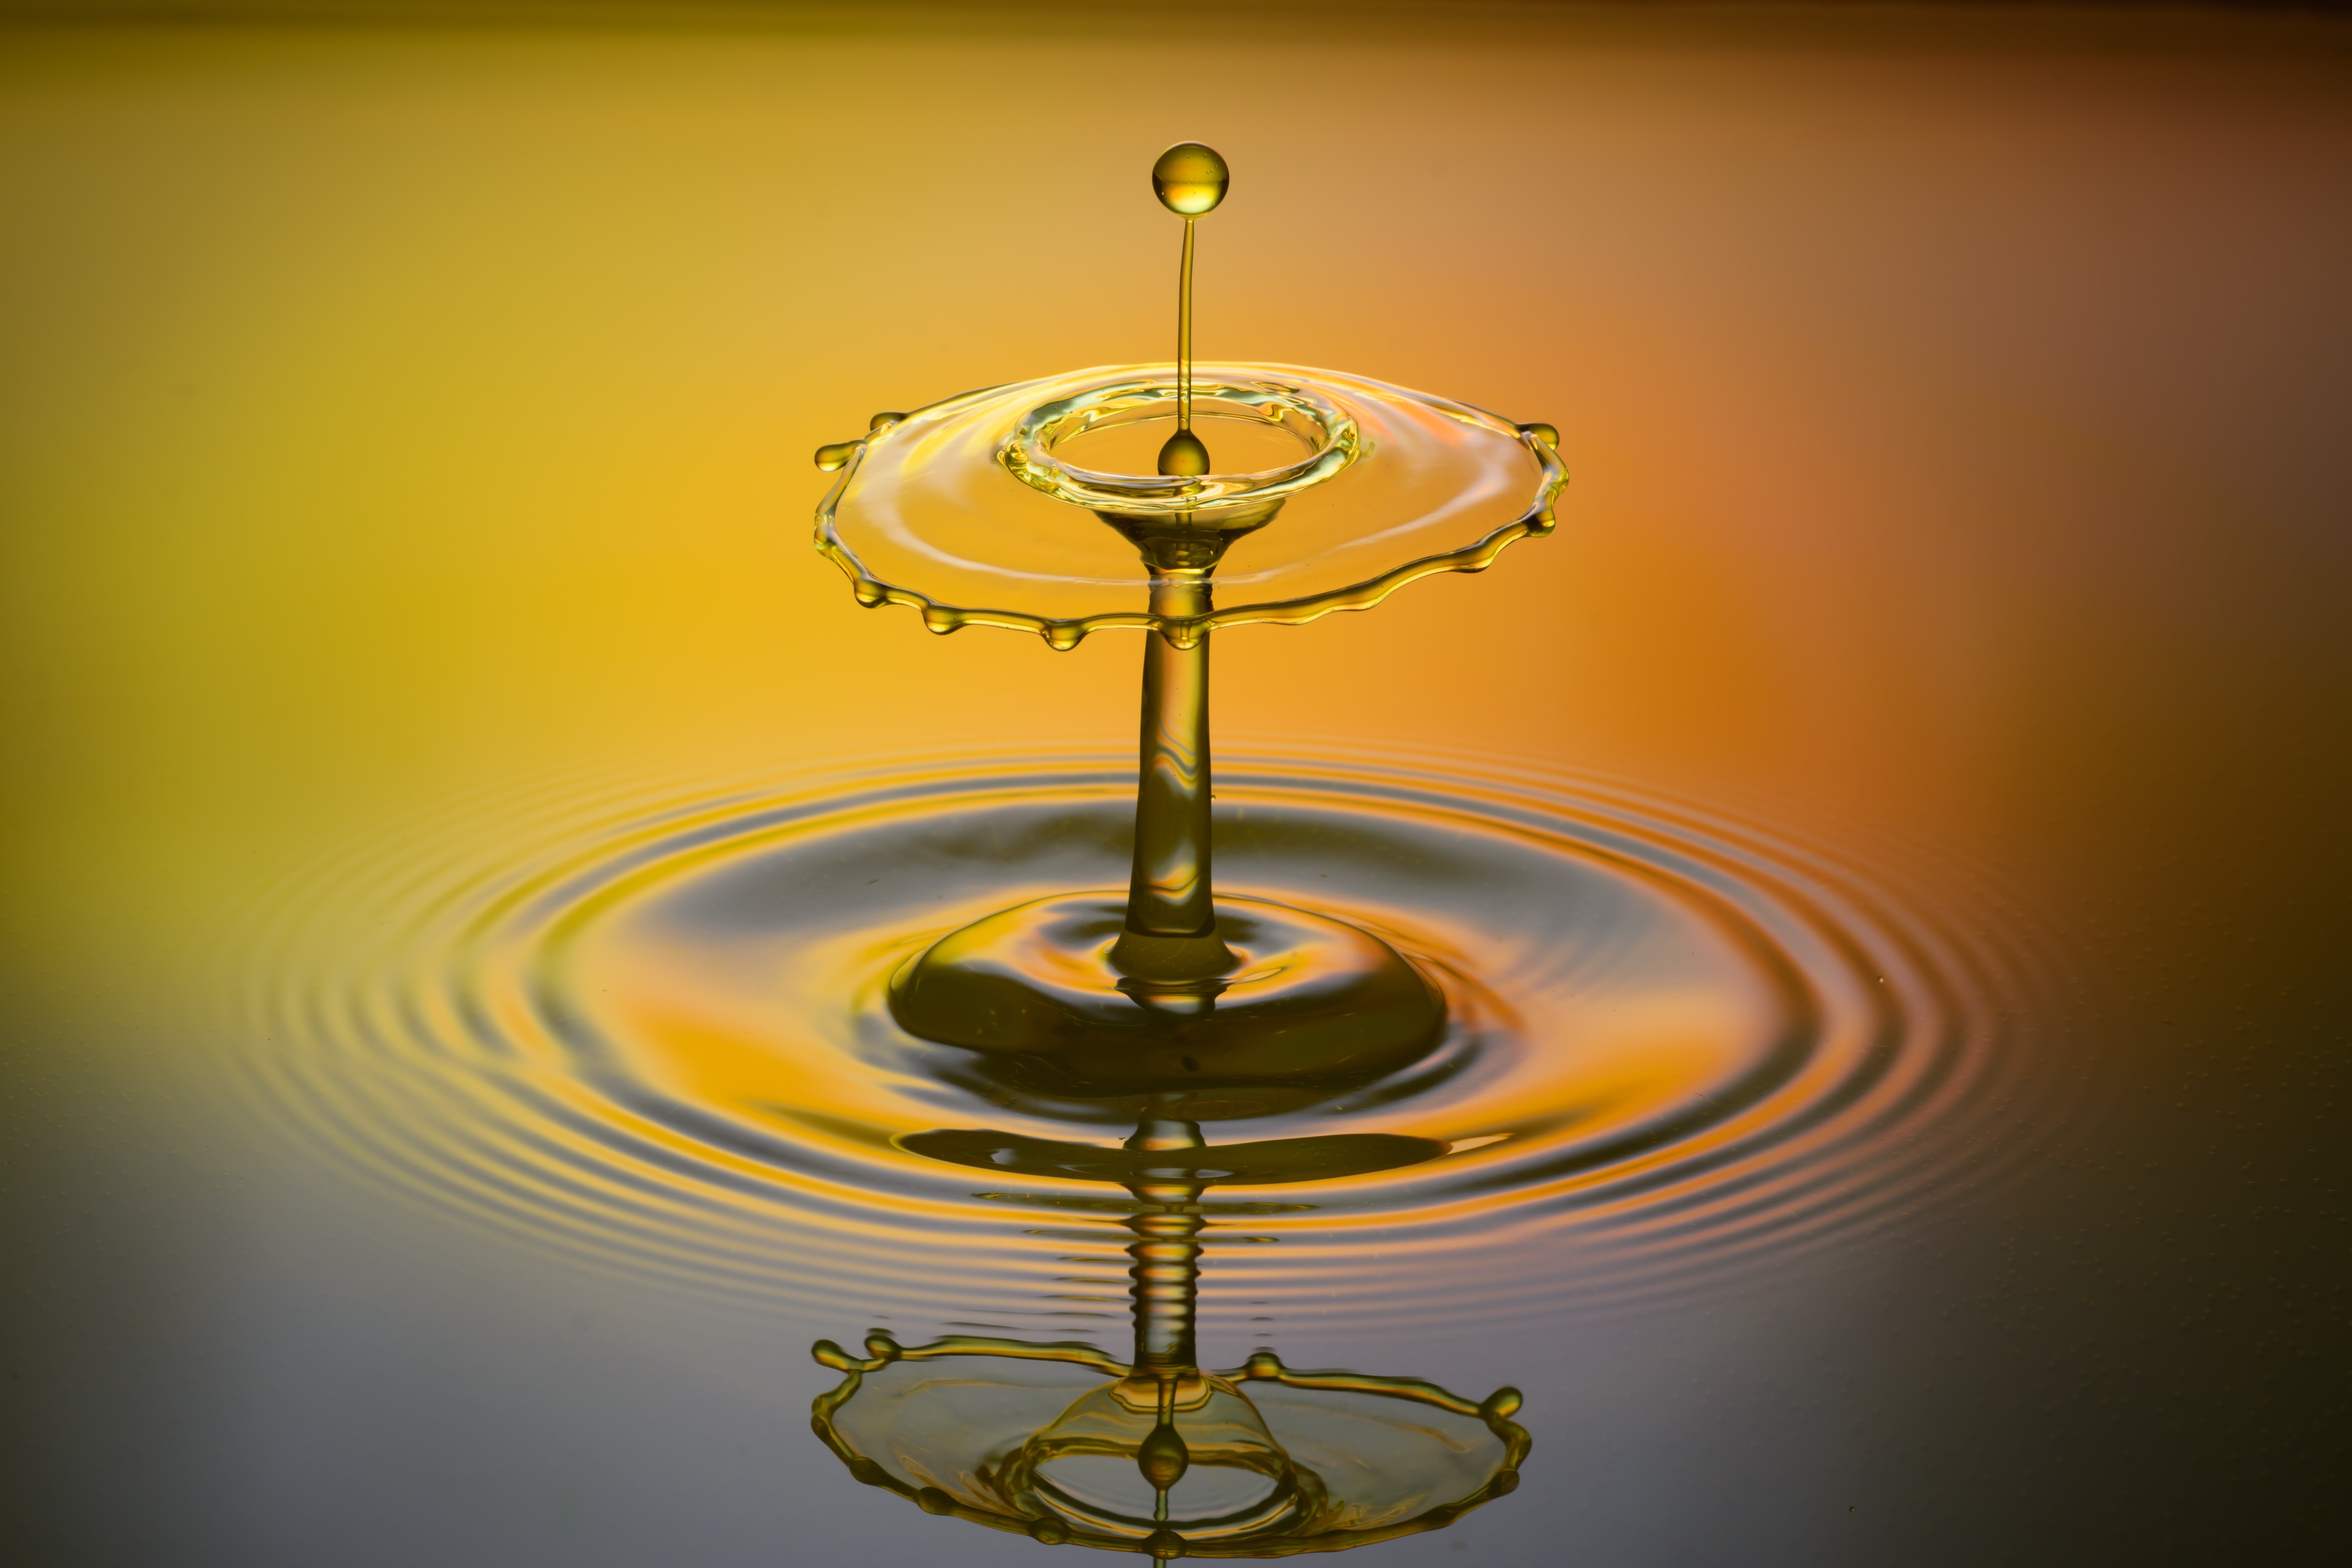
water, drop, liquid, glass, orange, reflection, spray, furniture, yellow, lighting, drip, circle, wine glass, drop of water, macro photography, high speed